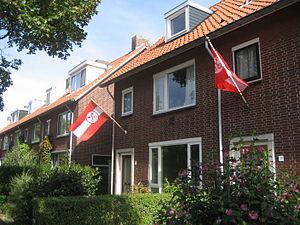
La fête du 3 octobre, en néerlandais 3 oktoberfeest a lieu tous les ans le 3 octobre à Leyde depuis 1886, en mémoire de la fin du siège de la ville en 1574.